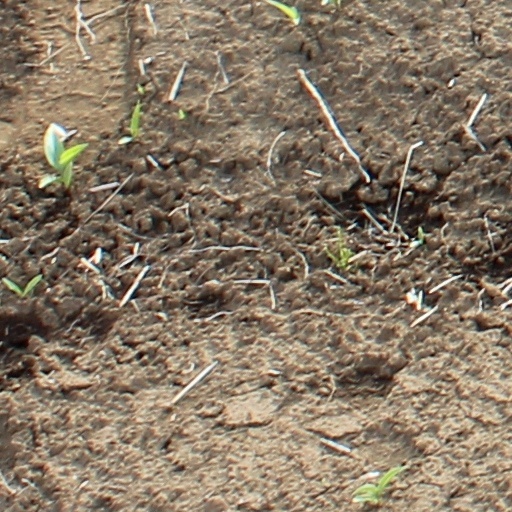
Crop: wheat